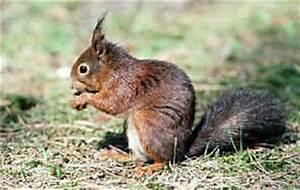
squirrel